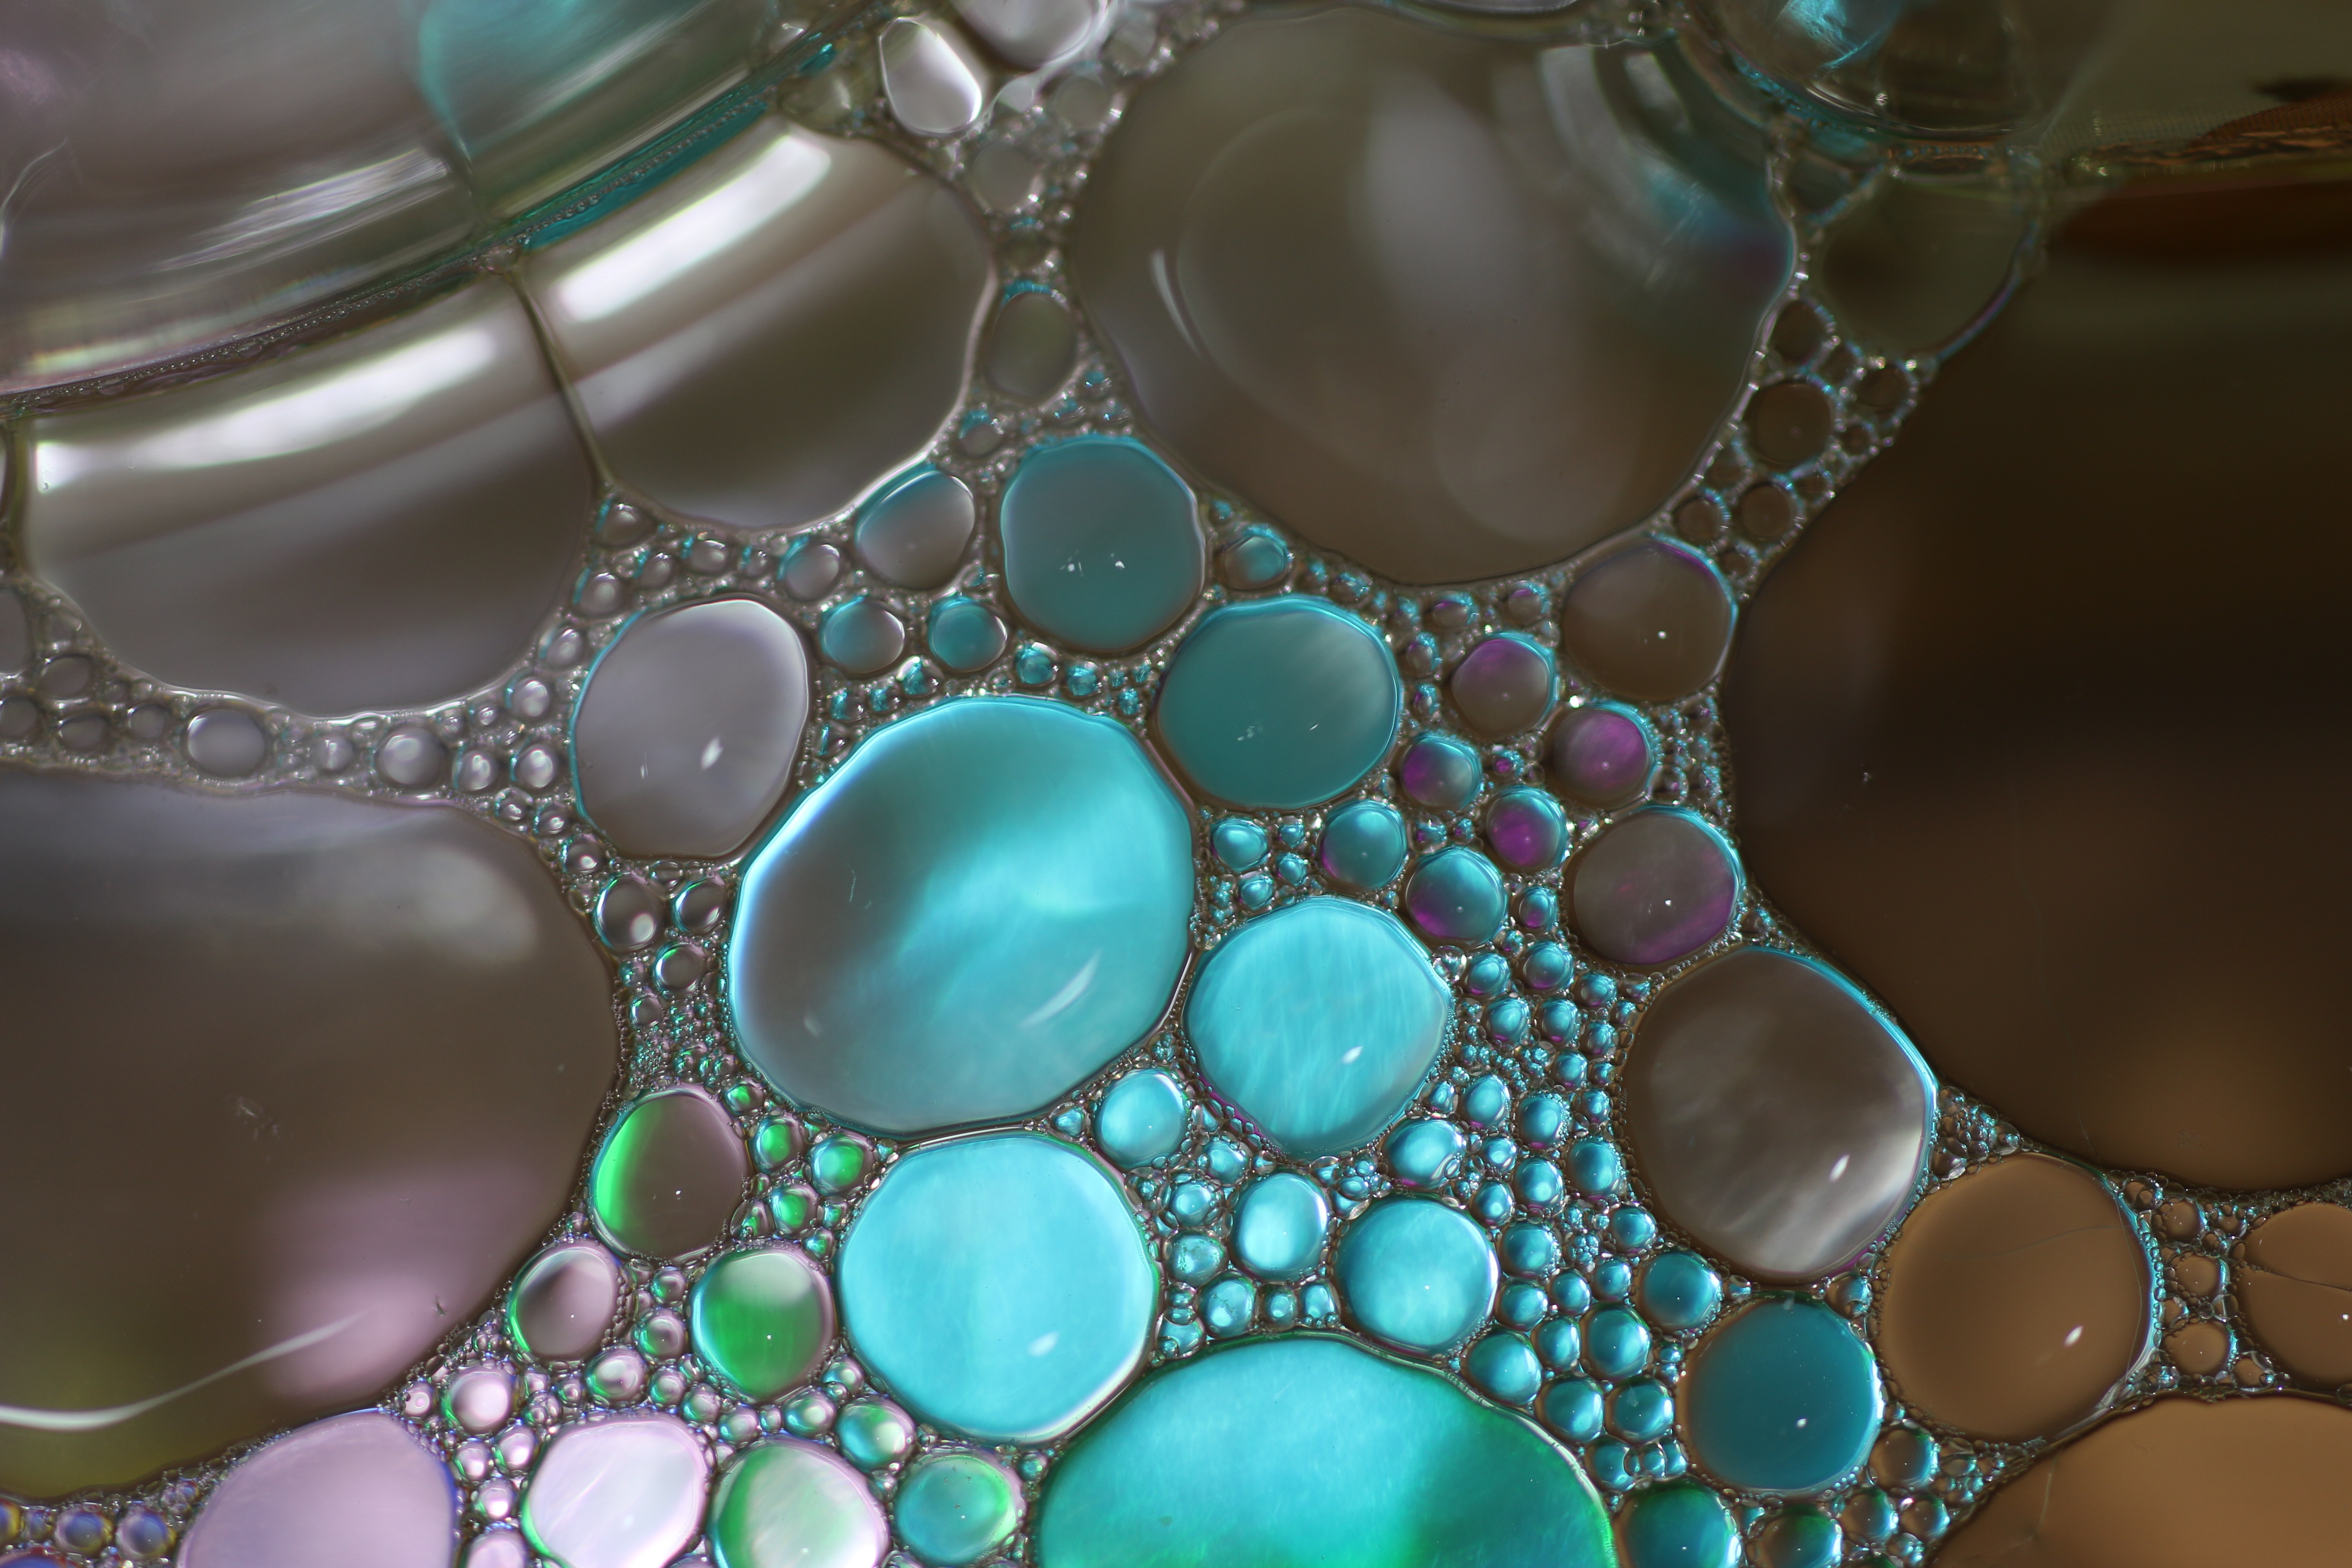
liquid, abstract, texture, flower, petal, glass, green, color, macro, blue, close, circle, close up, jewellery, art, oil, macro photography, oil in water, oil eye, fashion accessory, liquid bubble, fractal art